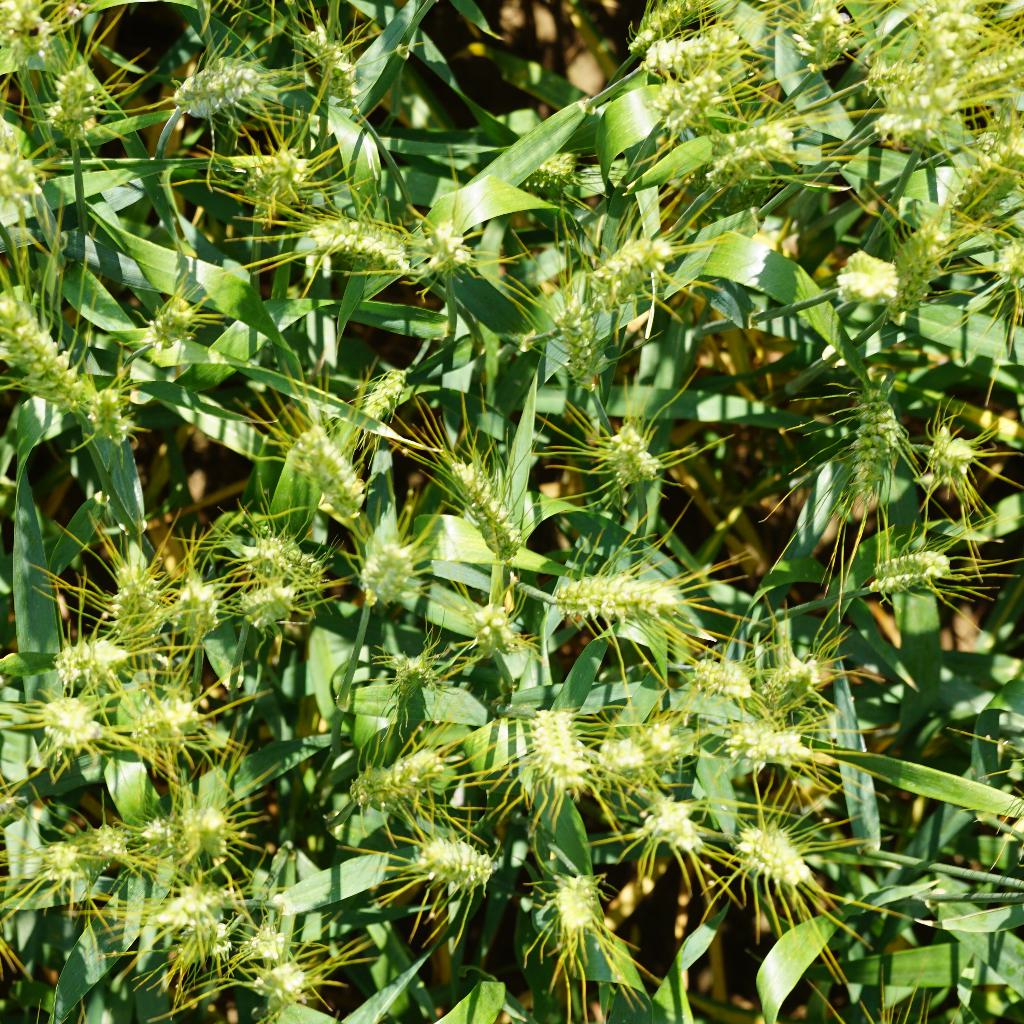
Country: France
Location: Gréoux
Wheat development stage: Filling